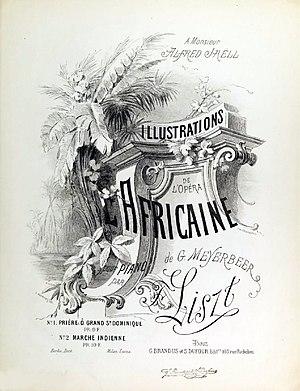
Partition des Illustrations de l'opéra ""L'Africaine"" de Franz Liszt, sur des thèmes de Meyerbeer"
L'Africaine est un opéra en cinq actes de Giacomo Meyerbeer, sur un livret d'Eugène Scribe, dont la première représentation eut lieu le 28 avril 1865 à l'Opéra de Paris sous la direction de François Hainl. Dernière œuvre de celui qui est le plus célèbre compositeur d’opéras de son époque, son élaboration s’est étalée sur plus de vingt ans, avec une succession de versions, tant du livret que de la partition. Mort le lendemain du jour où il met un point final à sa composition, Meyerbeer ne peut participer au travail de révision lors des répétitions. Cette tâche est confiée au musicographe belge François-Joseph Fétis qui ne peut résoudre toutes les contradictions inhérentes à une durée de gestation aussi longue. Il en ajoute même de nouvelles, avec certaines coupures nuisant à la bonne compréhension de l’intrigue, ou la restauration du titre original L’Africaine à un ouvrage rebaptisé entretemps Vasco de Gama et dont l’héroïne n’est plus africaine. En dépit de ces vicissitudes, l’opéra connaît un triomphe dès sa création et parvient à se maintenir au répertoire, Meyerbeer ayant eu le soin de se renouveler en adoptant les préceptes nouveaux de l’opéra lyrique.